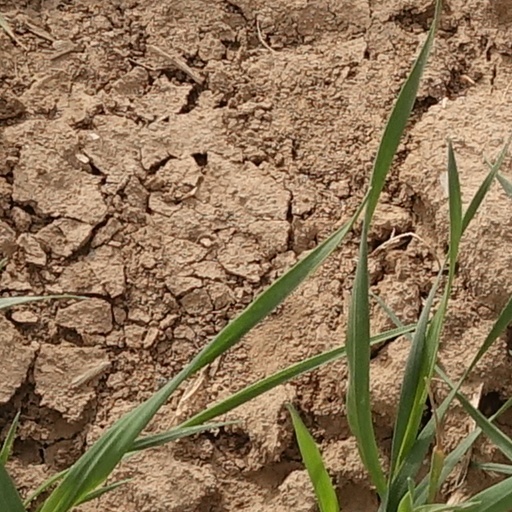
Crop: wheat